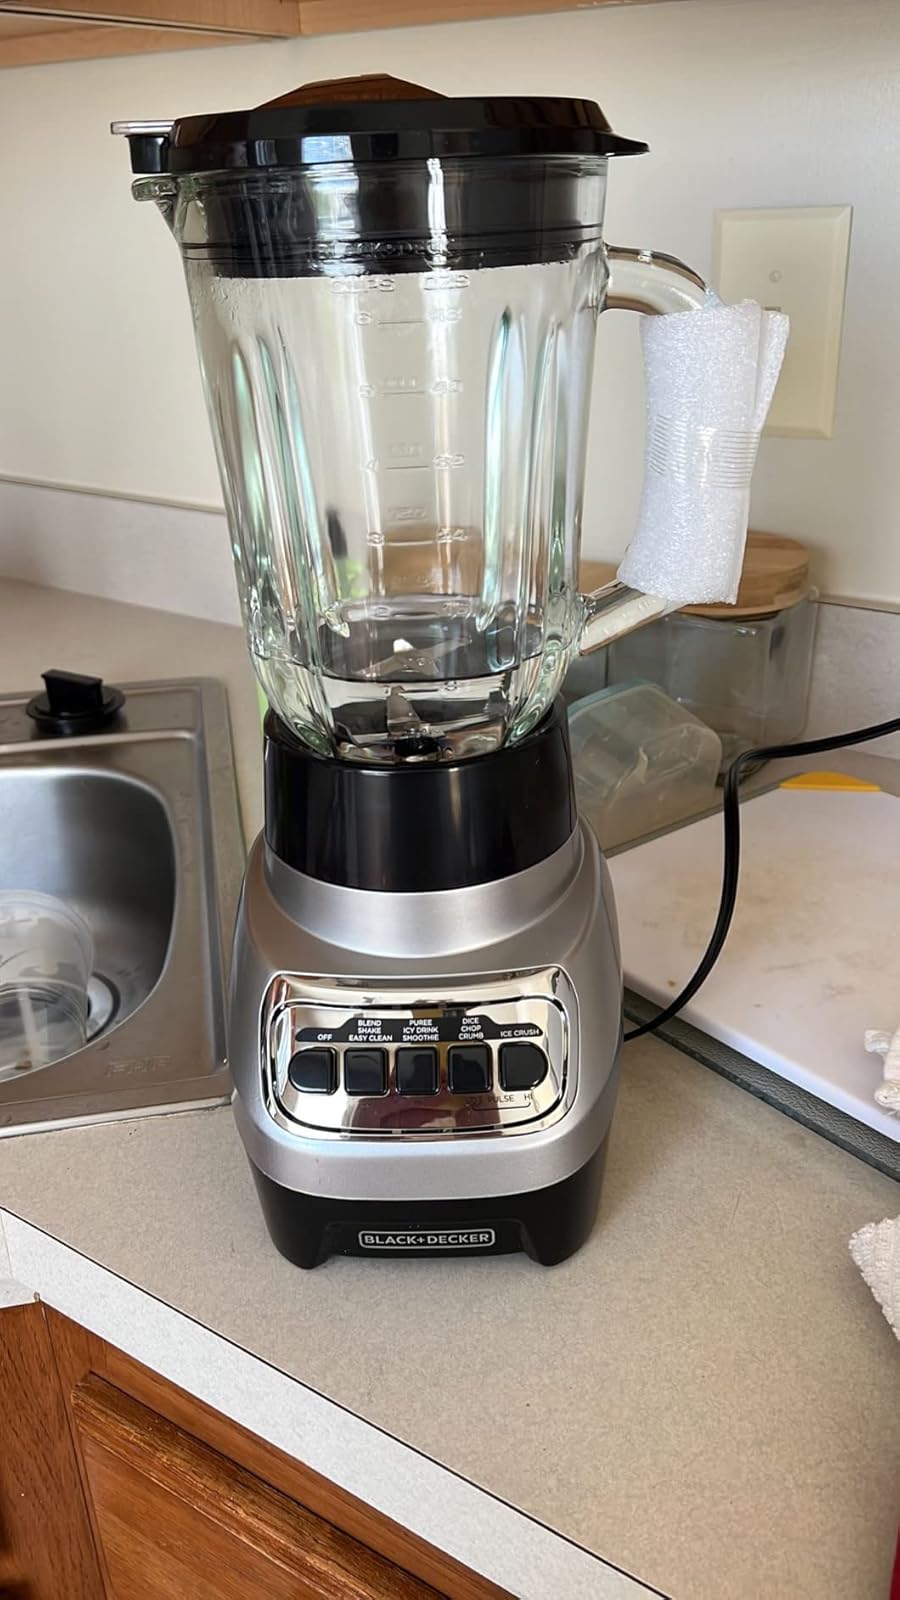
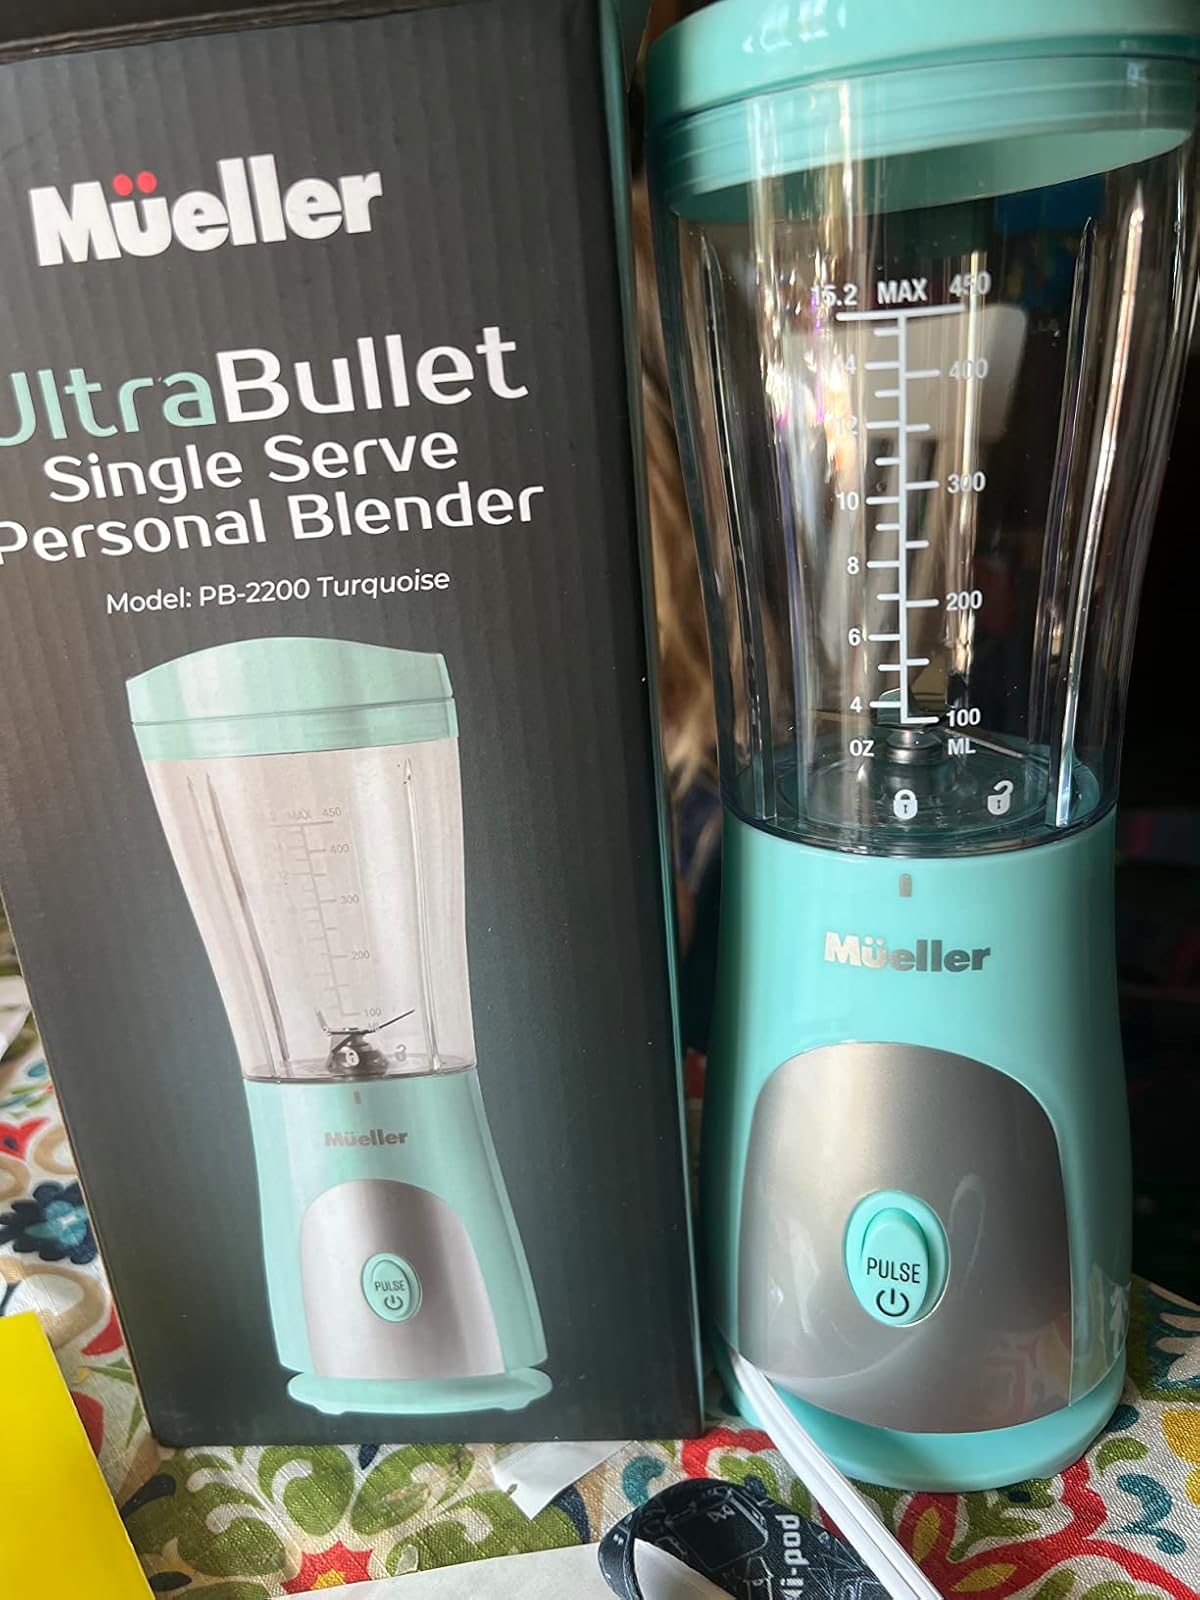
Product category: items_blender
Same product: no